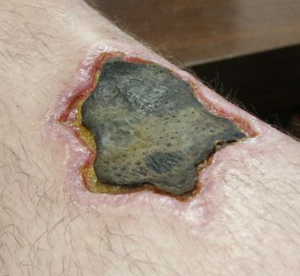
Loxosceles est un genre d'araignées aranéomorphes de la famille des Sicariidae. En français, elles se nomment Araignée violoniste, à cause d'une marque sur leur céphalothorax représentant un violon.
Loxosceles reclusa est une espèce d'araignées aranéomorphes de la famille des Sicariidae.
La nécrose est une forme de dégât cellulaire qui mène à la mort prématurée et non programmée des cellules dans le tissu vivant.